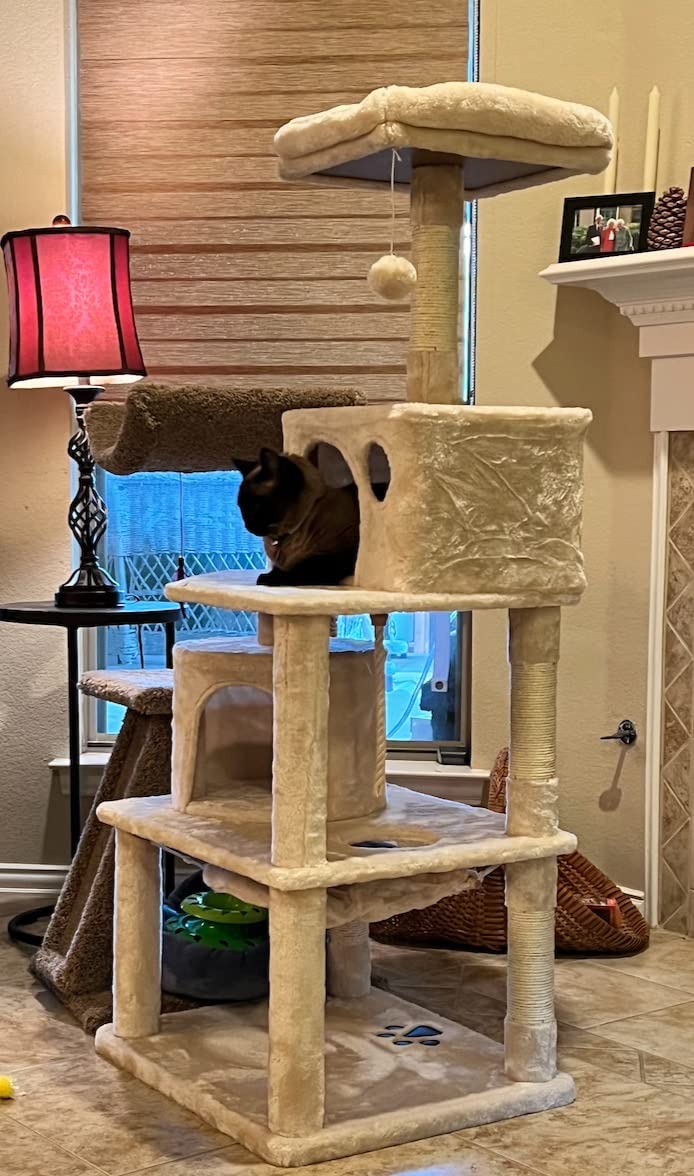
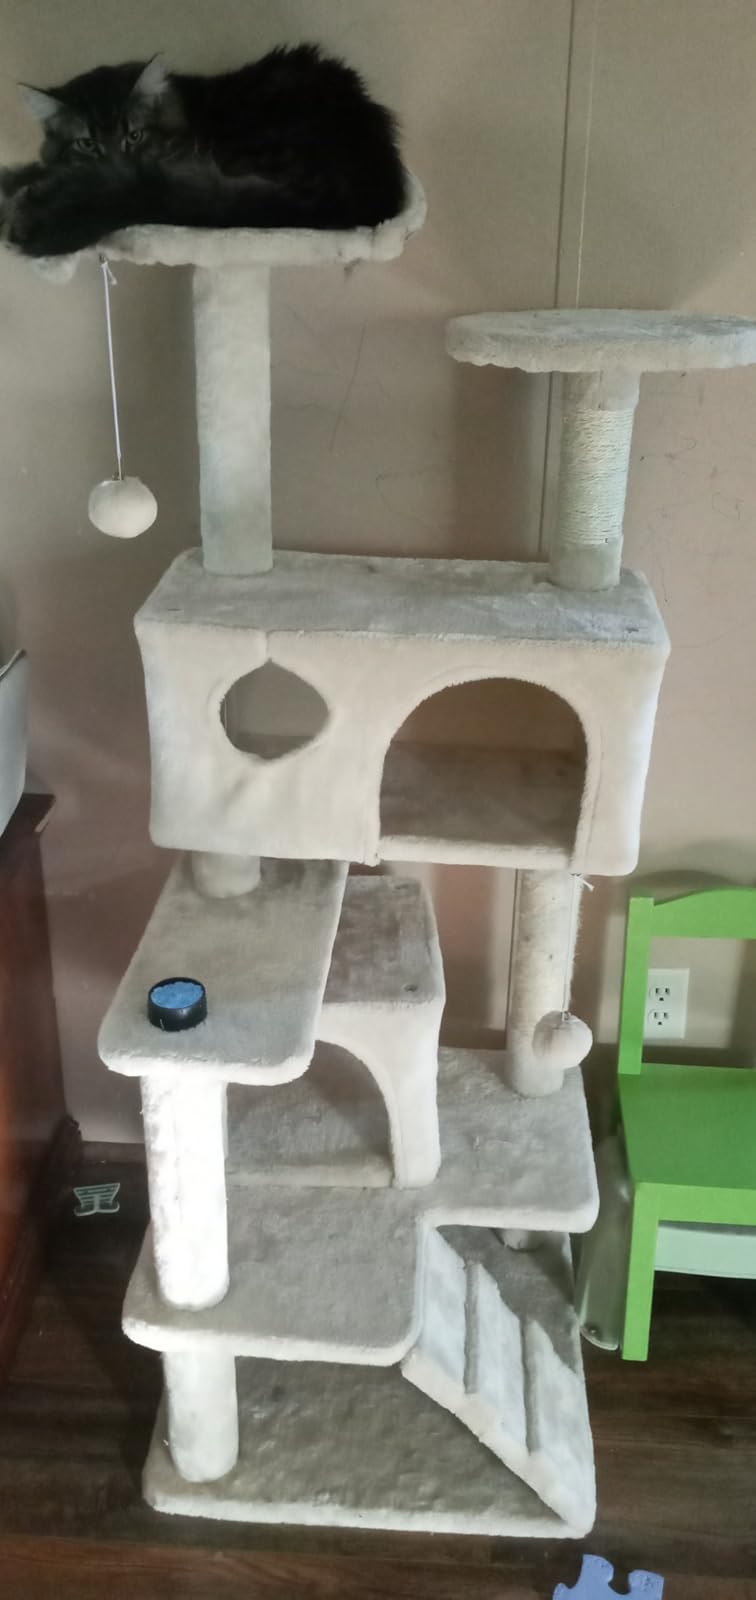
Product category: items_cat tree
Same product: no